Sculpture (mollusc)

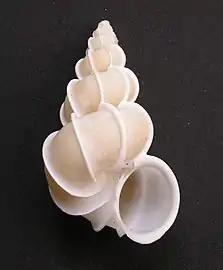
The shell of the sea snail "Epitonium scalare" has a sculpture of sharp vertical ribs known as "costae"

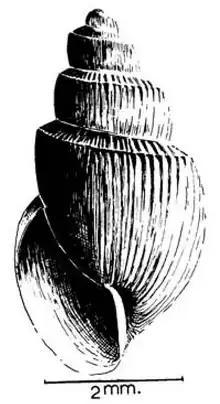
The shell of the freshwater snail "Bulinus forskalii" has strong transverse ribs which form an angle at the shoulder

Sculpture is a feature of many of the shells of mollusks. It is three-dimensional ornamentation on the outer surface of the shell, as distinct from either the basic shape of the shell itself or the pattern of colouration, if any. Sculpture is a feature found in the shells of gastropods, bivalves, and scaphopods. The word "sculpture" is also applied to surface features of the aptychus of ammonites, and to the outer surface of some calcareous opercula of marine gastropods such as some species in the family Trochidae.